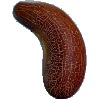
Label: Cucumber Ripe 1